Karlskoga Church

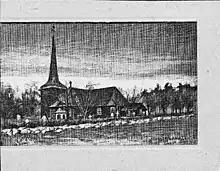
Sketch of the Karlskoga Church, sketcher Herman Södersten

On July 1, 1586, Charles IX of Sweden issued a letter for the first priest elected, Olaus Gestricius – also Olavus Johannis, Olof Hansson and «herr Olaf på Möckelnsbodar» – (by the late 1500s) where he addressed the need for a church by Lake Möckeln. The residents were ordered to erect the church and completed it at the beginning of the 1600s. It lacked pews, and the attendees had to stand upright during church service. The need for a church building is partly explained by a period of population growth in nearby areas due to a booming mining industry and Forest Finns settling the area.